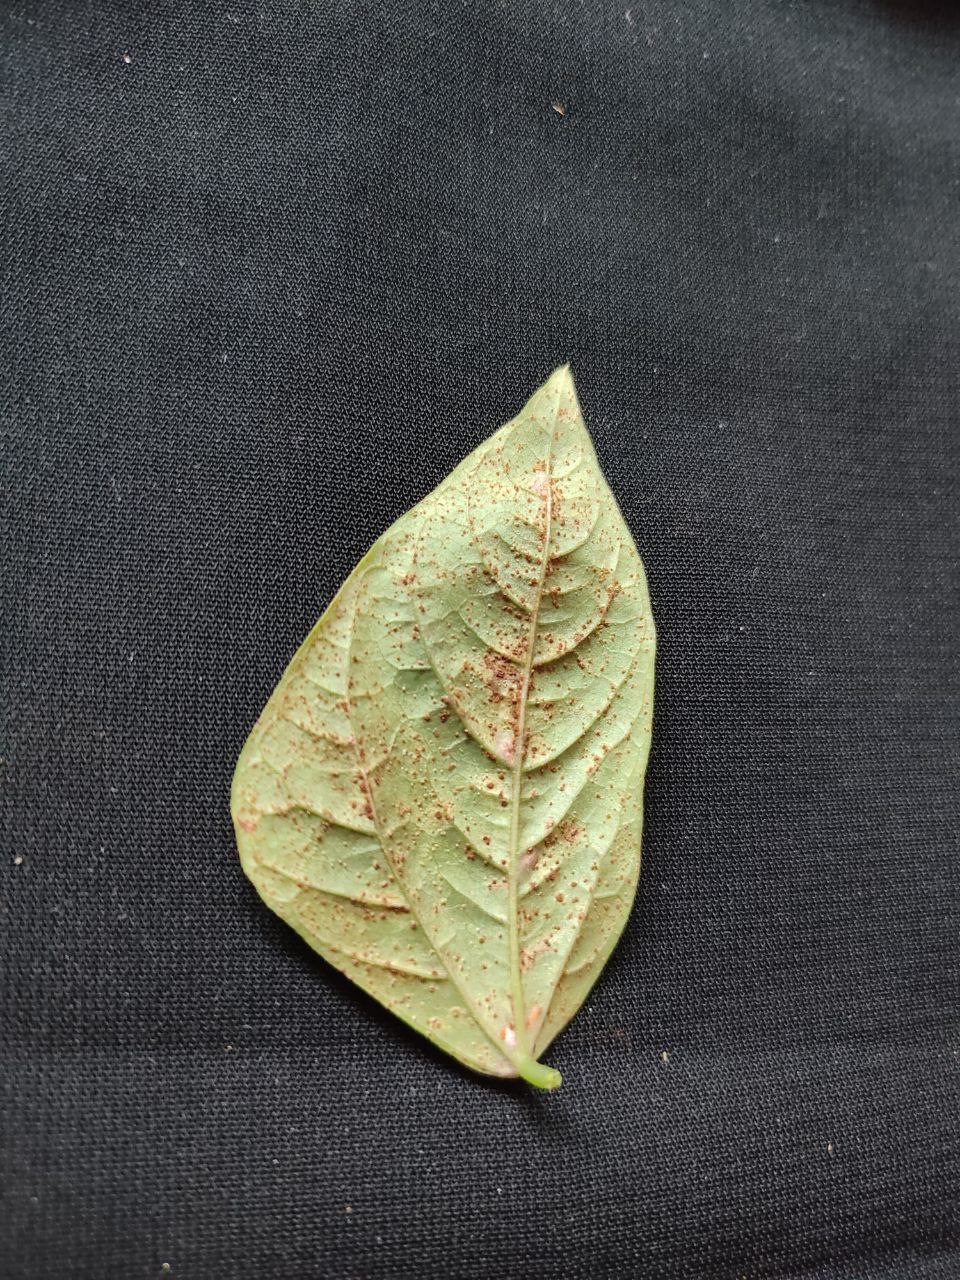
Crop: cowpea
Leaf condition: Septoria leaf spot